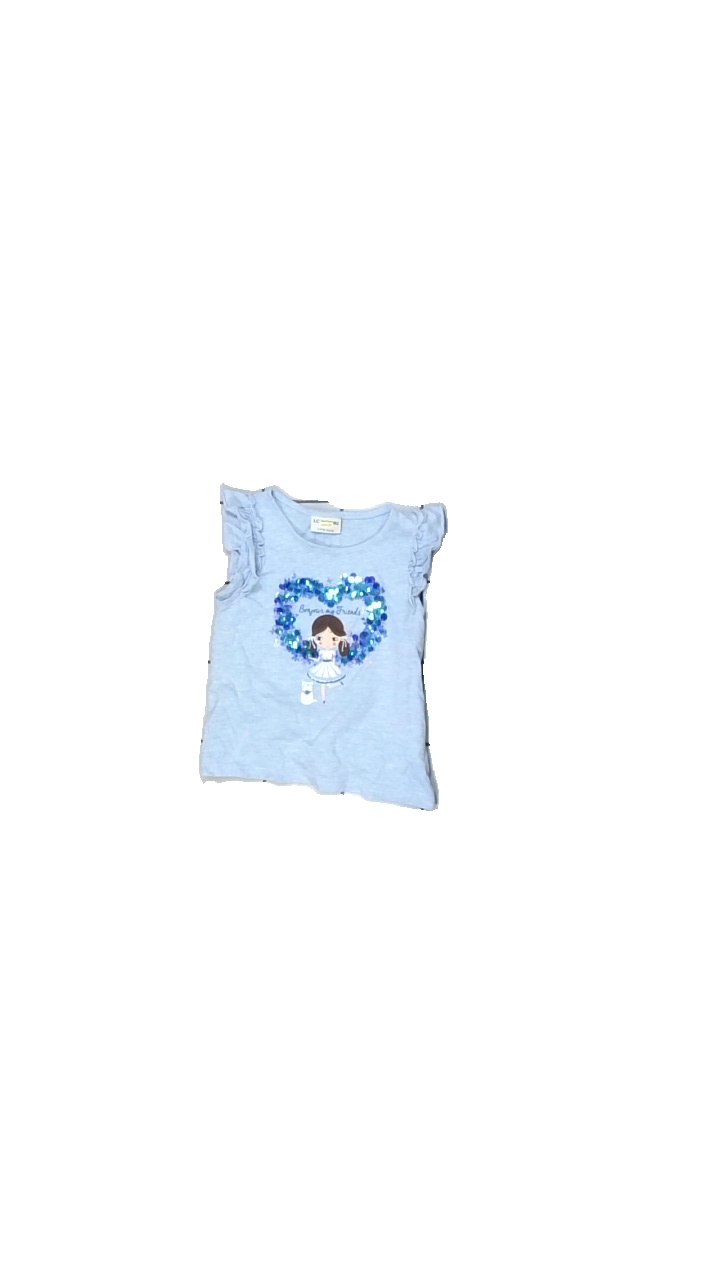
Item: T-shirt (Children)
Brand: Lc Waikiki
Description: Blue t-shirt with print and sequence
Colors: Blue
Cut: C-collar, Regular
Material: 50% Cotton 50% Polyester
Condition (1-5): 5
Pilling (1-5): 5
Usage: Reuse
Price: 50-100